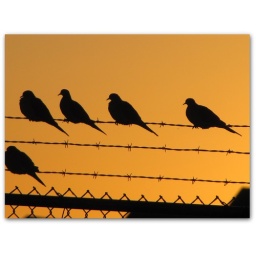
Natural gas well site near our house is fenced off. The birds don't mind it at all.